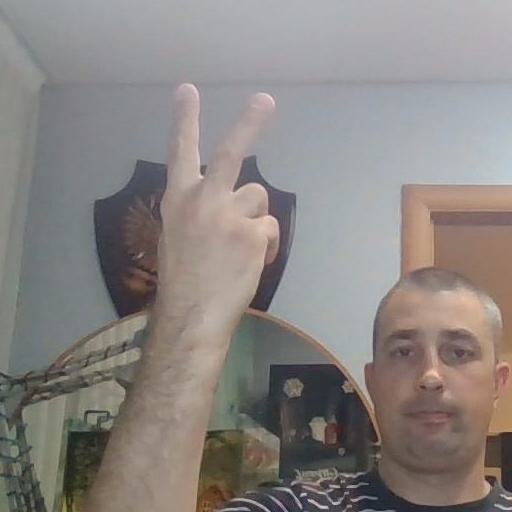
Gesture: peace_inverted